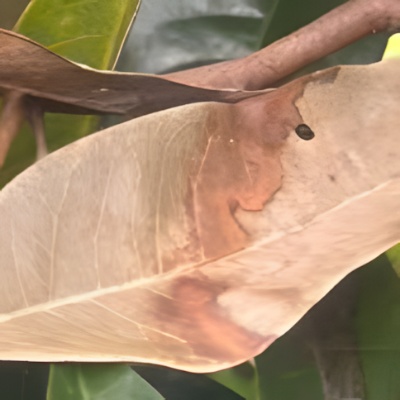
Label: Leaf_Rhizoctonia